Slimonia

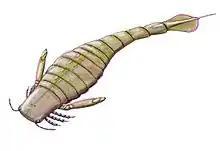
Life restoration of "S. acuminata". The short chelicerae are hidden beneath the head.

"Slimonia" is in many ways similar to the more derived (more "advanced") eurypterids of its superfamily, the Pterygotioidea. In particular, the expanded and flattened telson (the most posterior segment of the body) of "Slimonia" is similar to that of the pterygotid eurypterids and is a feature that "Slimonia" and the pterygotids only share with some derived hibbertopterid eurypterids (where the feature convergently evolved). The pterygotid telson was in general slightly larger than that of "Slimonia" and was more slender. The telson spike of "Slimonia" was much longer than any seen in the Pterygotidae (constituting just over half of the total telson length) however, serrated and ending in a fine point. The largest species of "Slimonia", "S. acuminata", reached a maximum length of 100 cm (39 in) whilst the smallest, "S. dubia", grew to 12 cm (5 in) in length. Though 100 cm is large for a predatory arthropod, "Slimonia" would be exceeded in length by later and more derived (more "advanced") members of the closely related pterygotid family of eurypterids, which would become the largest known arthropods to ever live.